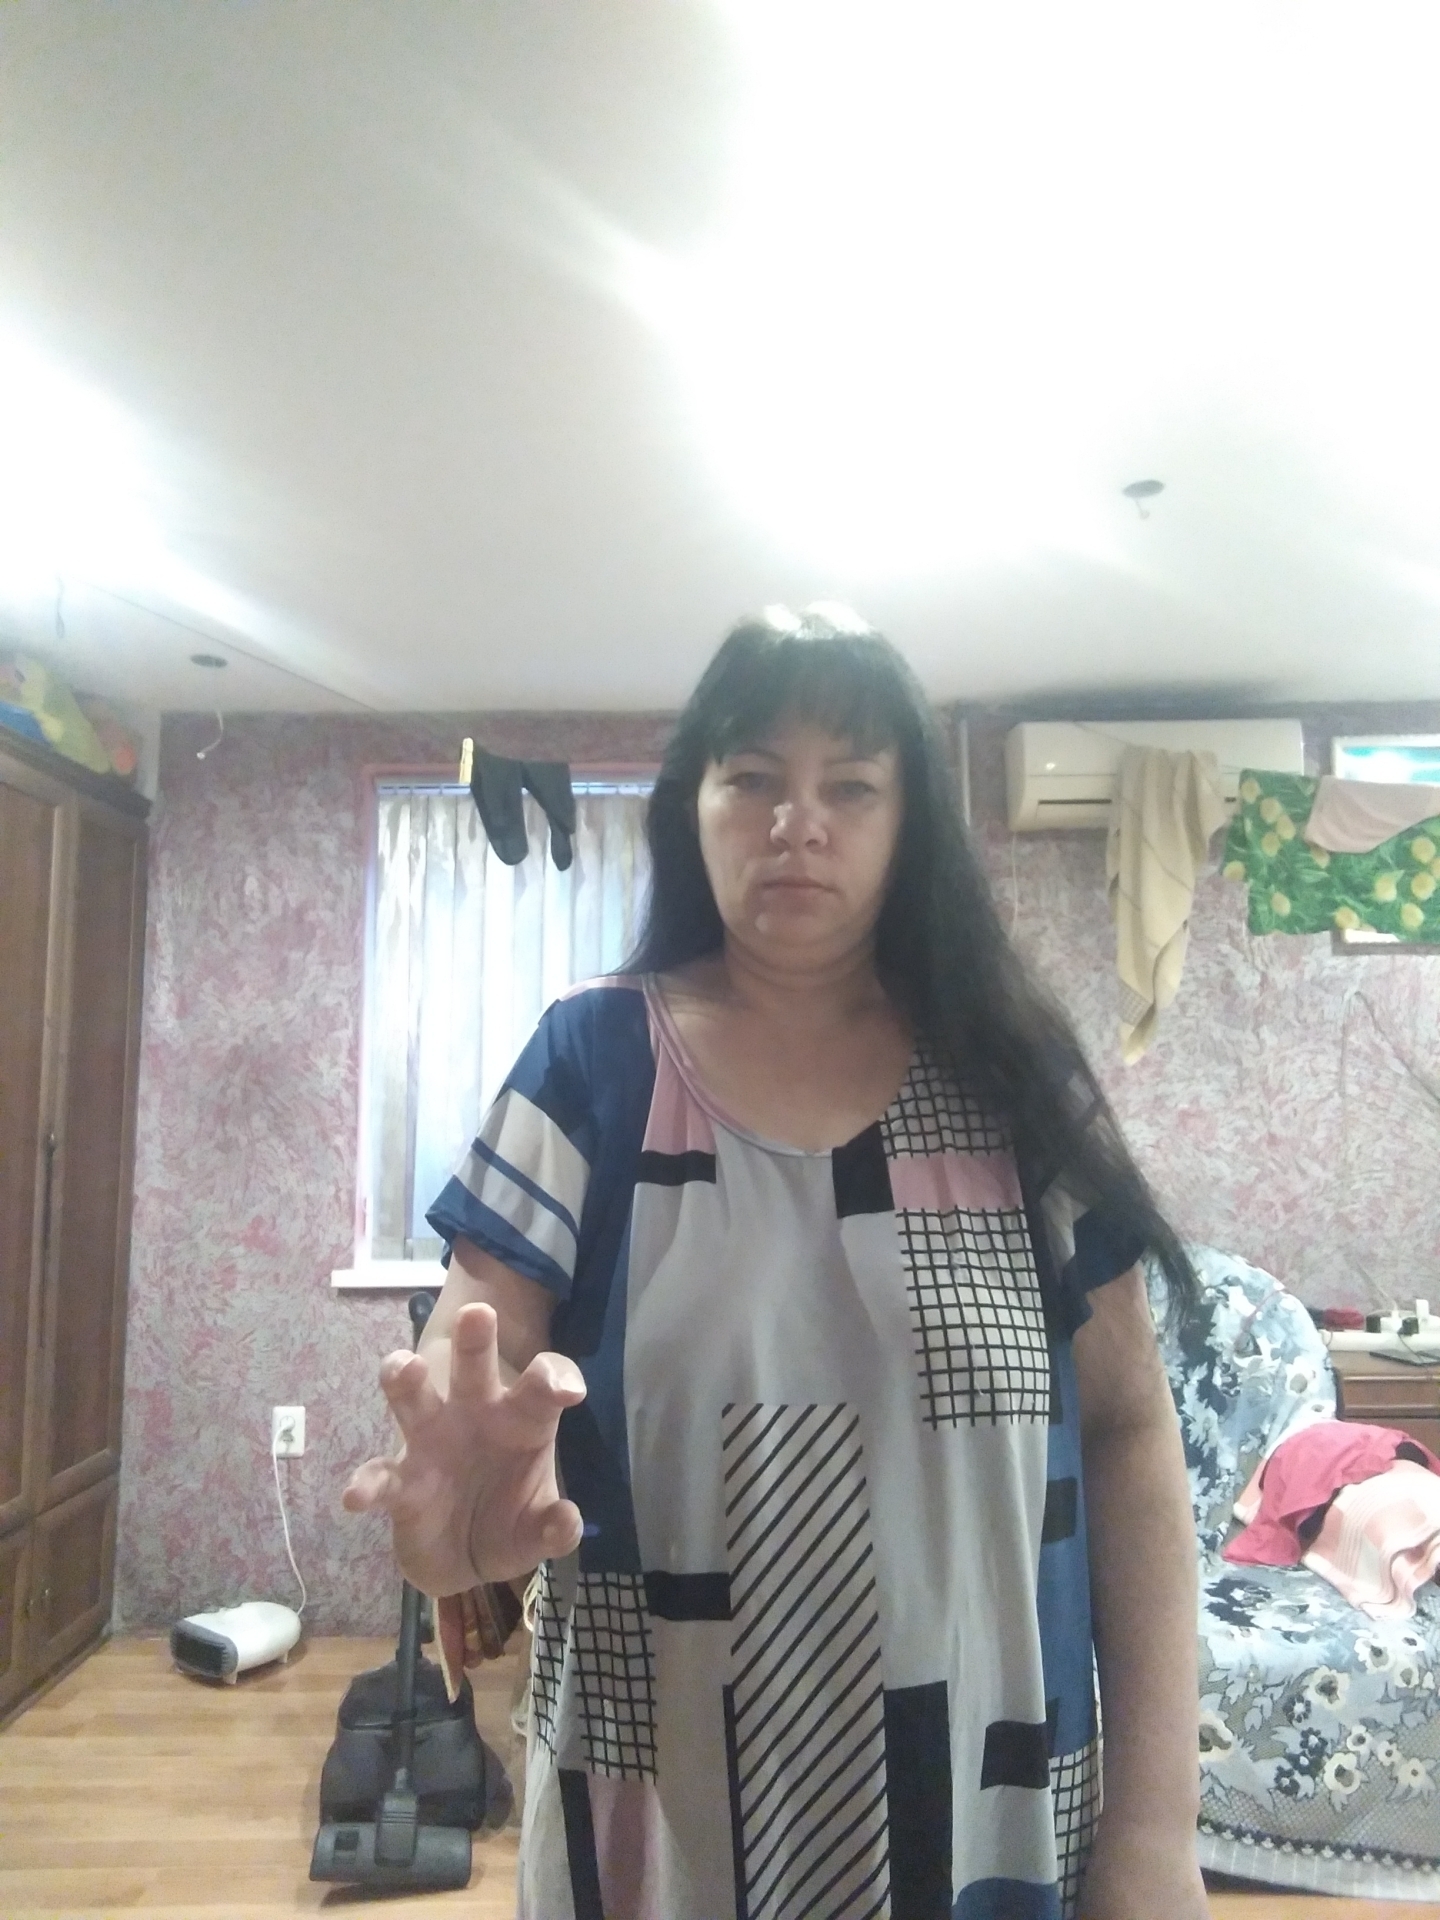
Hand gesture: grabbing